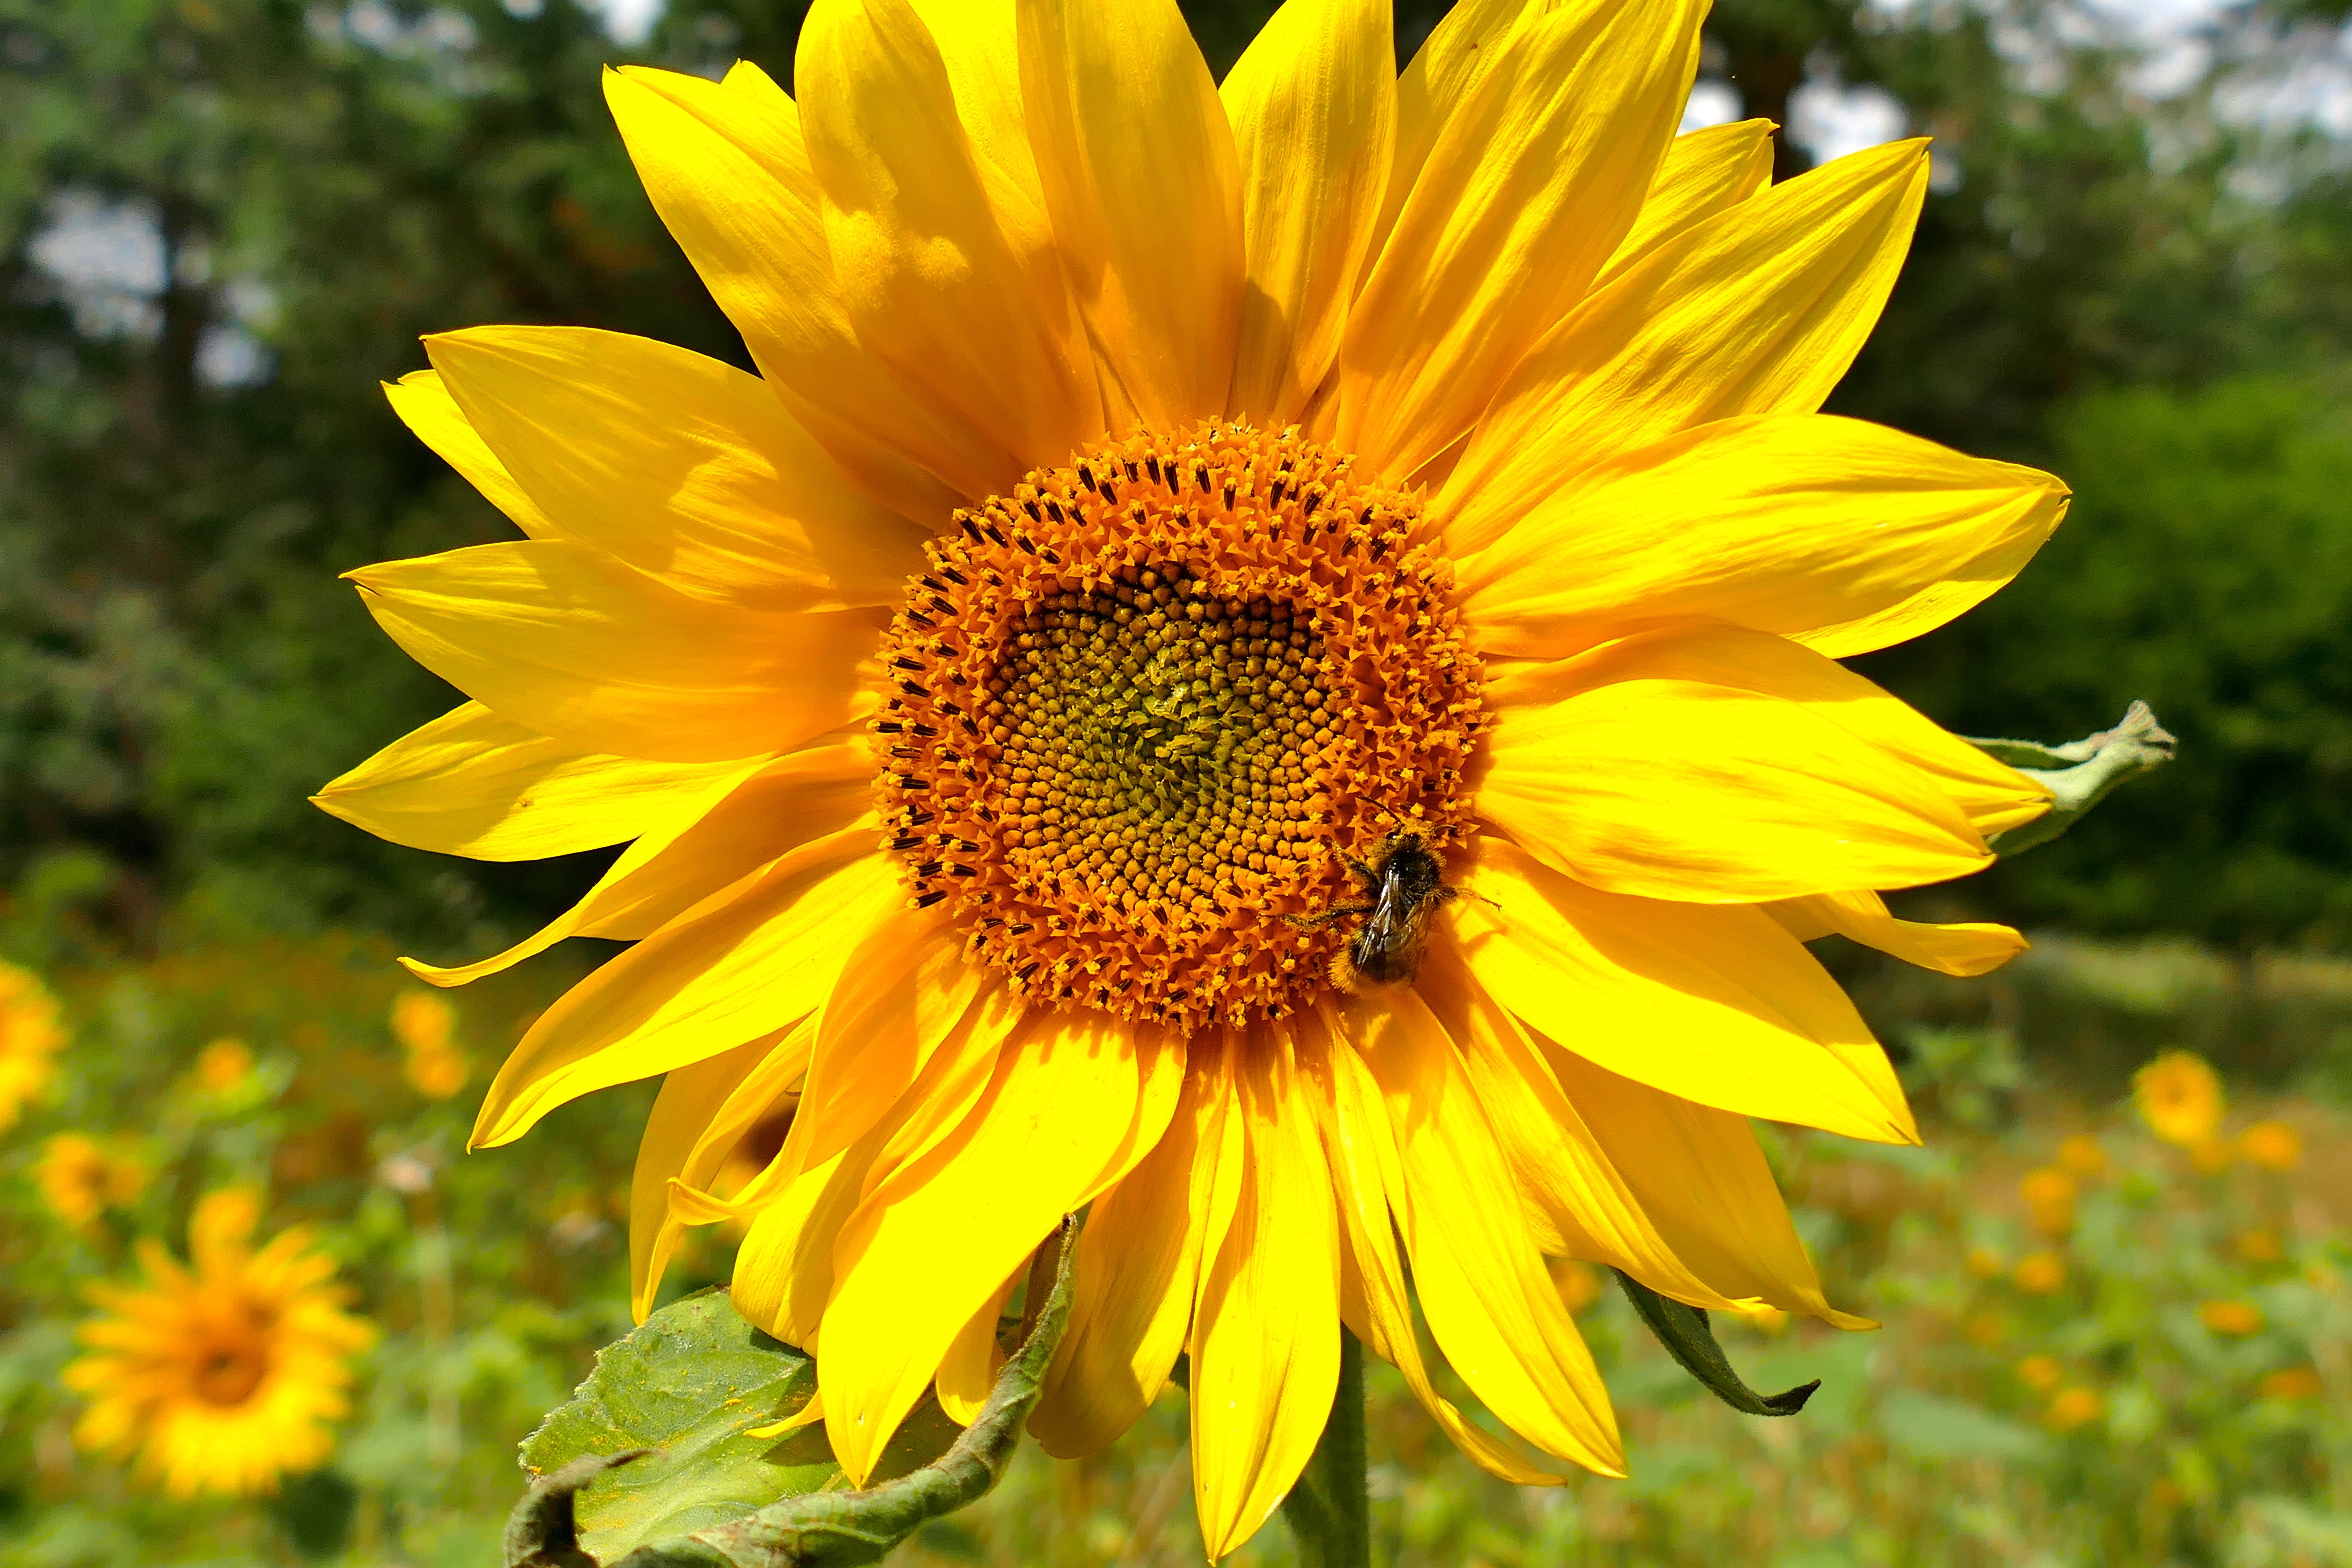
plant, field, flower, petal, summer, macro, botany, colorful, yellow, flora, sunflower, wildflower, sun flower, macro photography, flowering plant, daisy family, beautiful colors, sunflower seed, annual plant, land plant